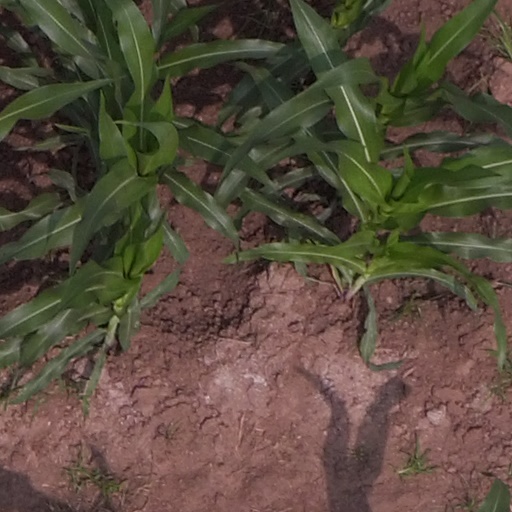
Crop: maize; corn